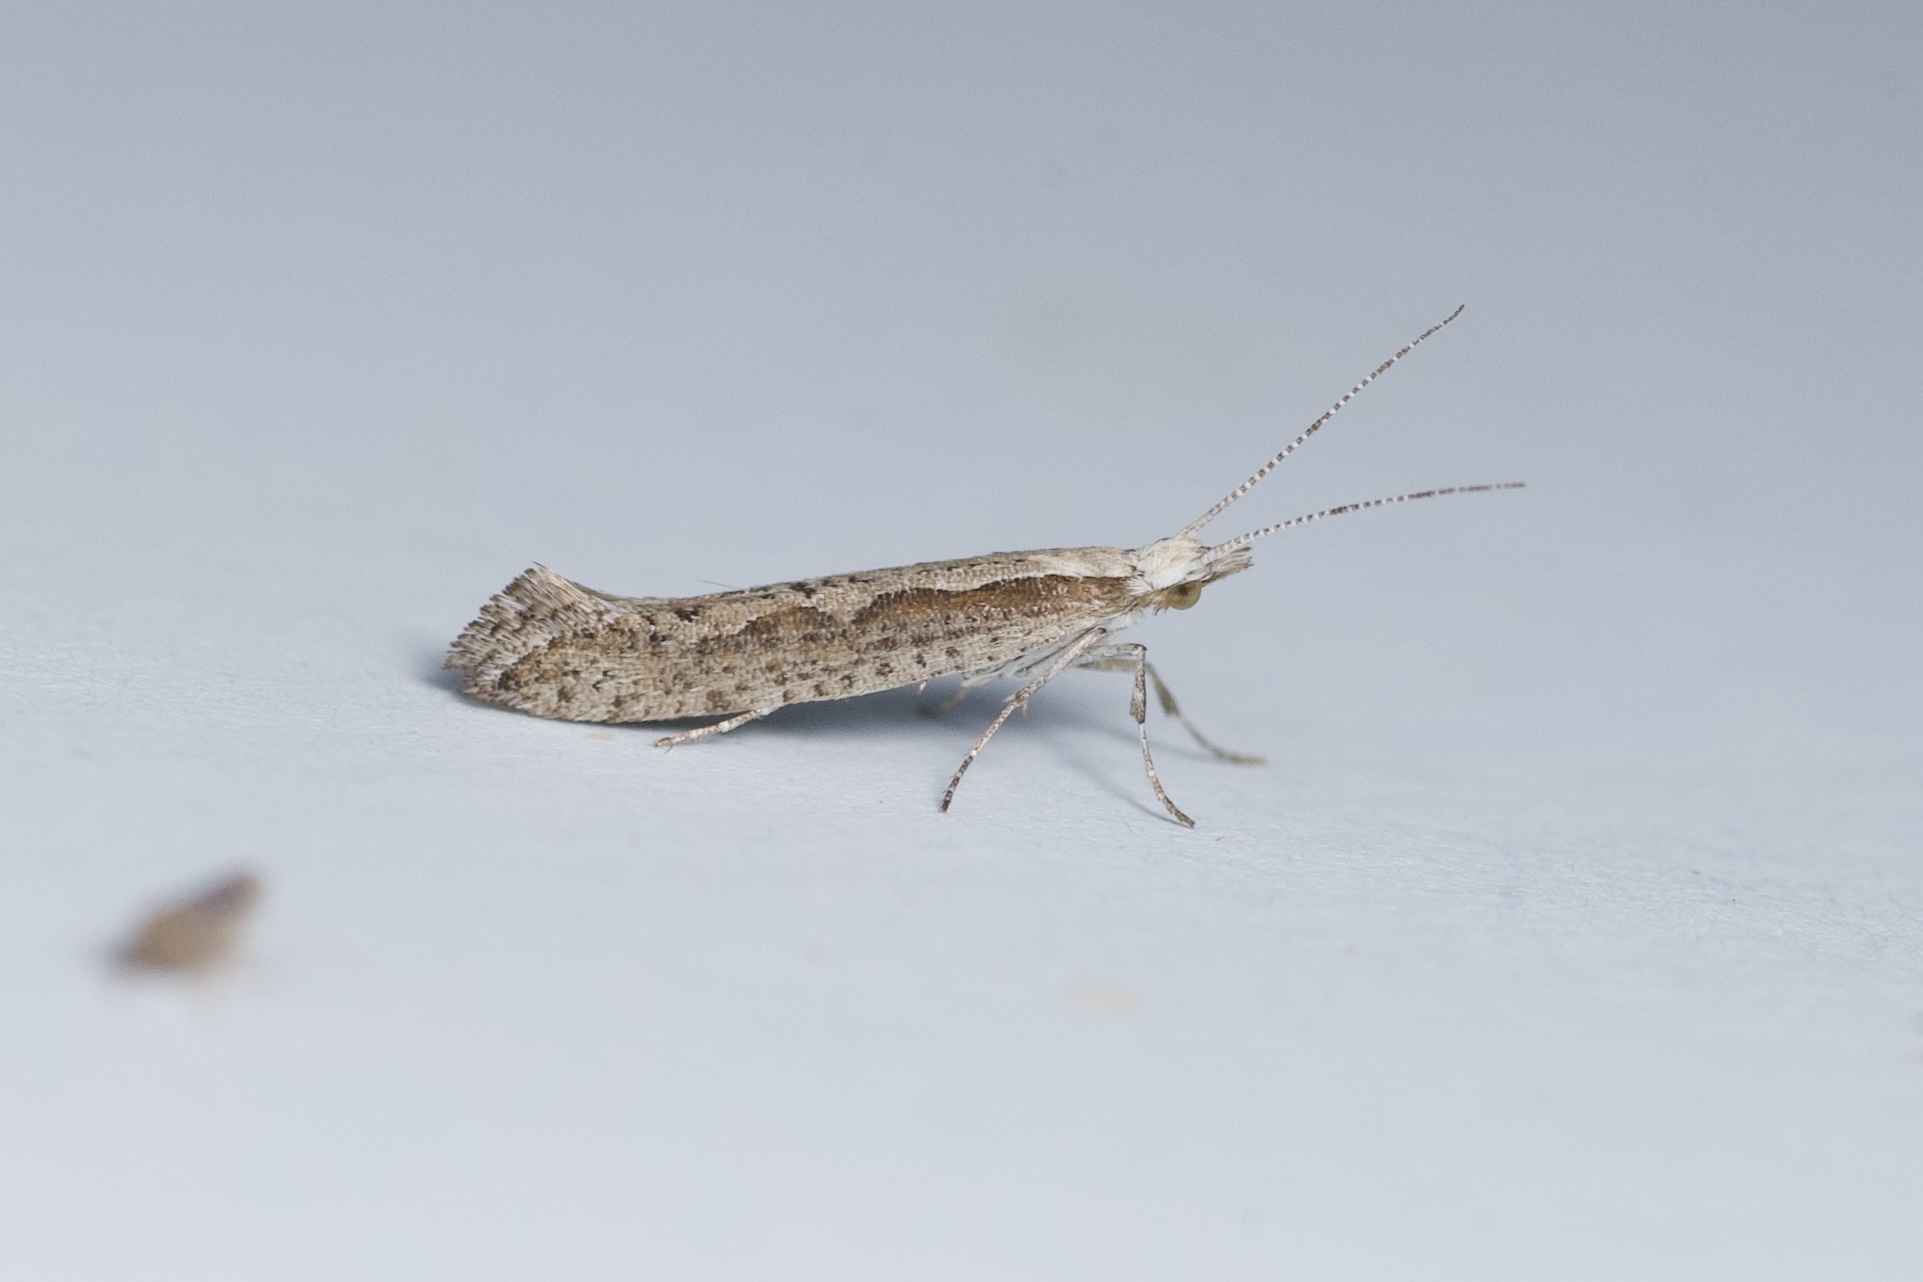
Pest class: diamondback_moth